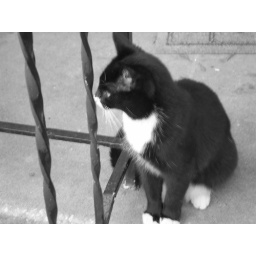
Same picture but in black and white